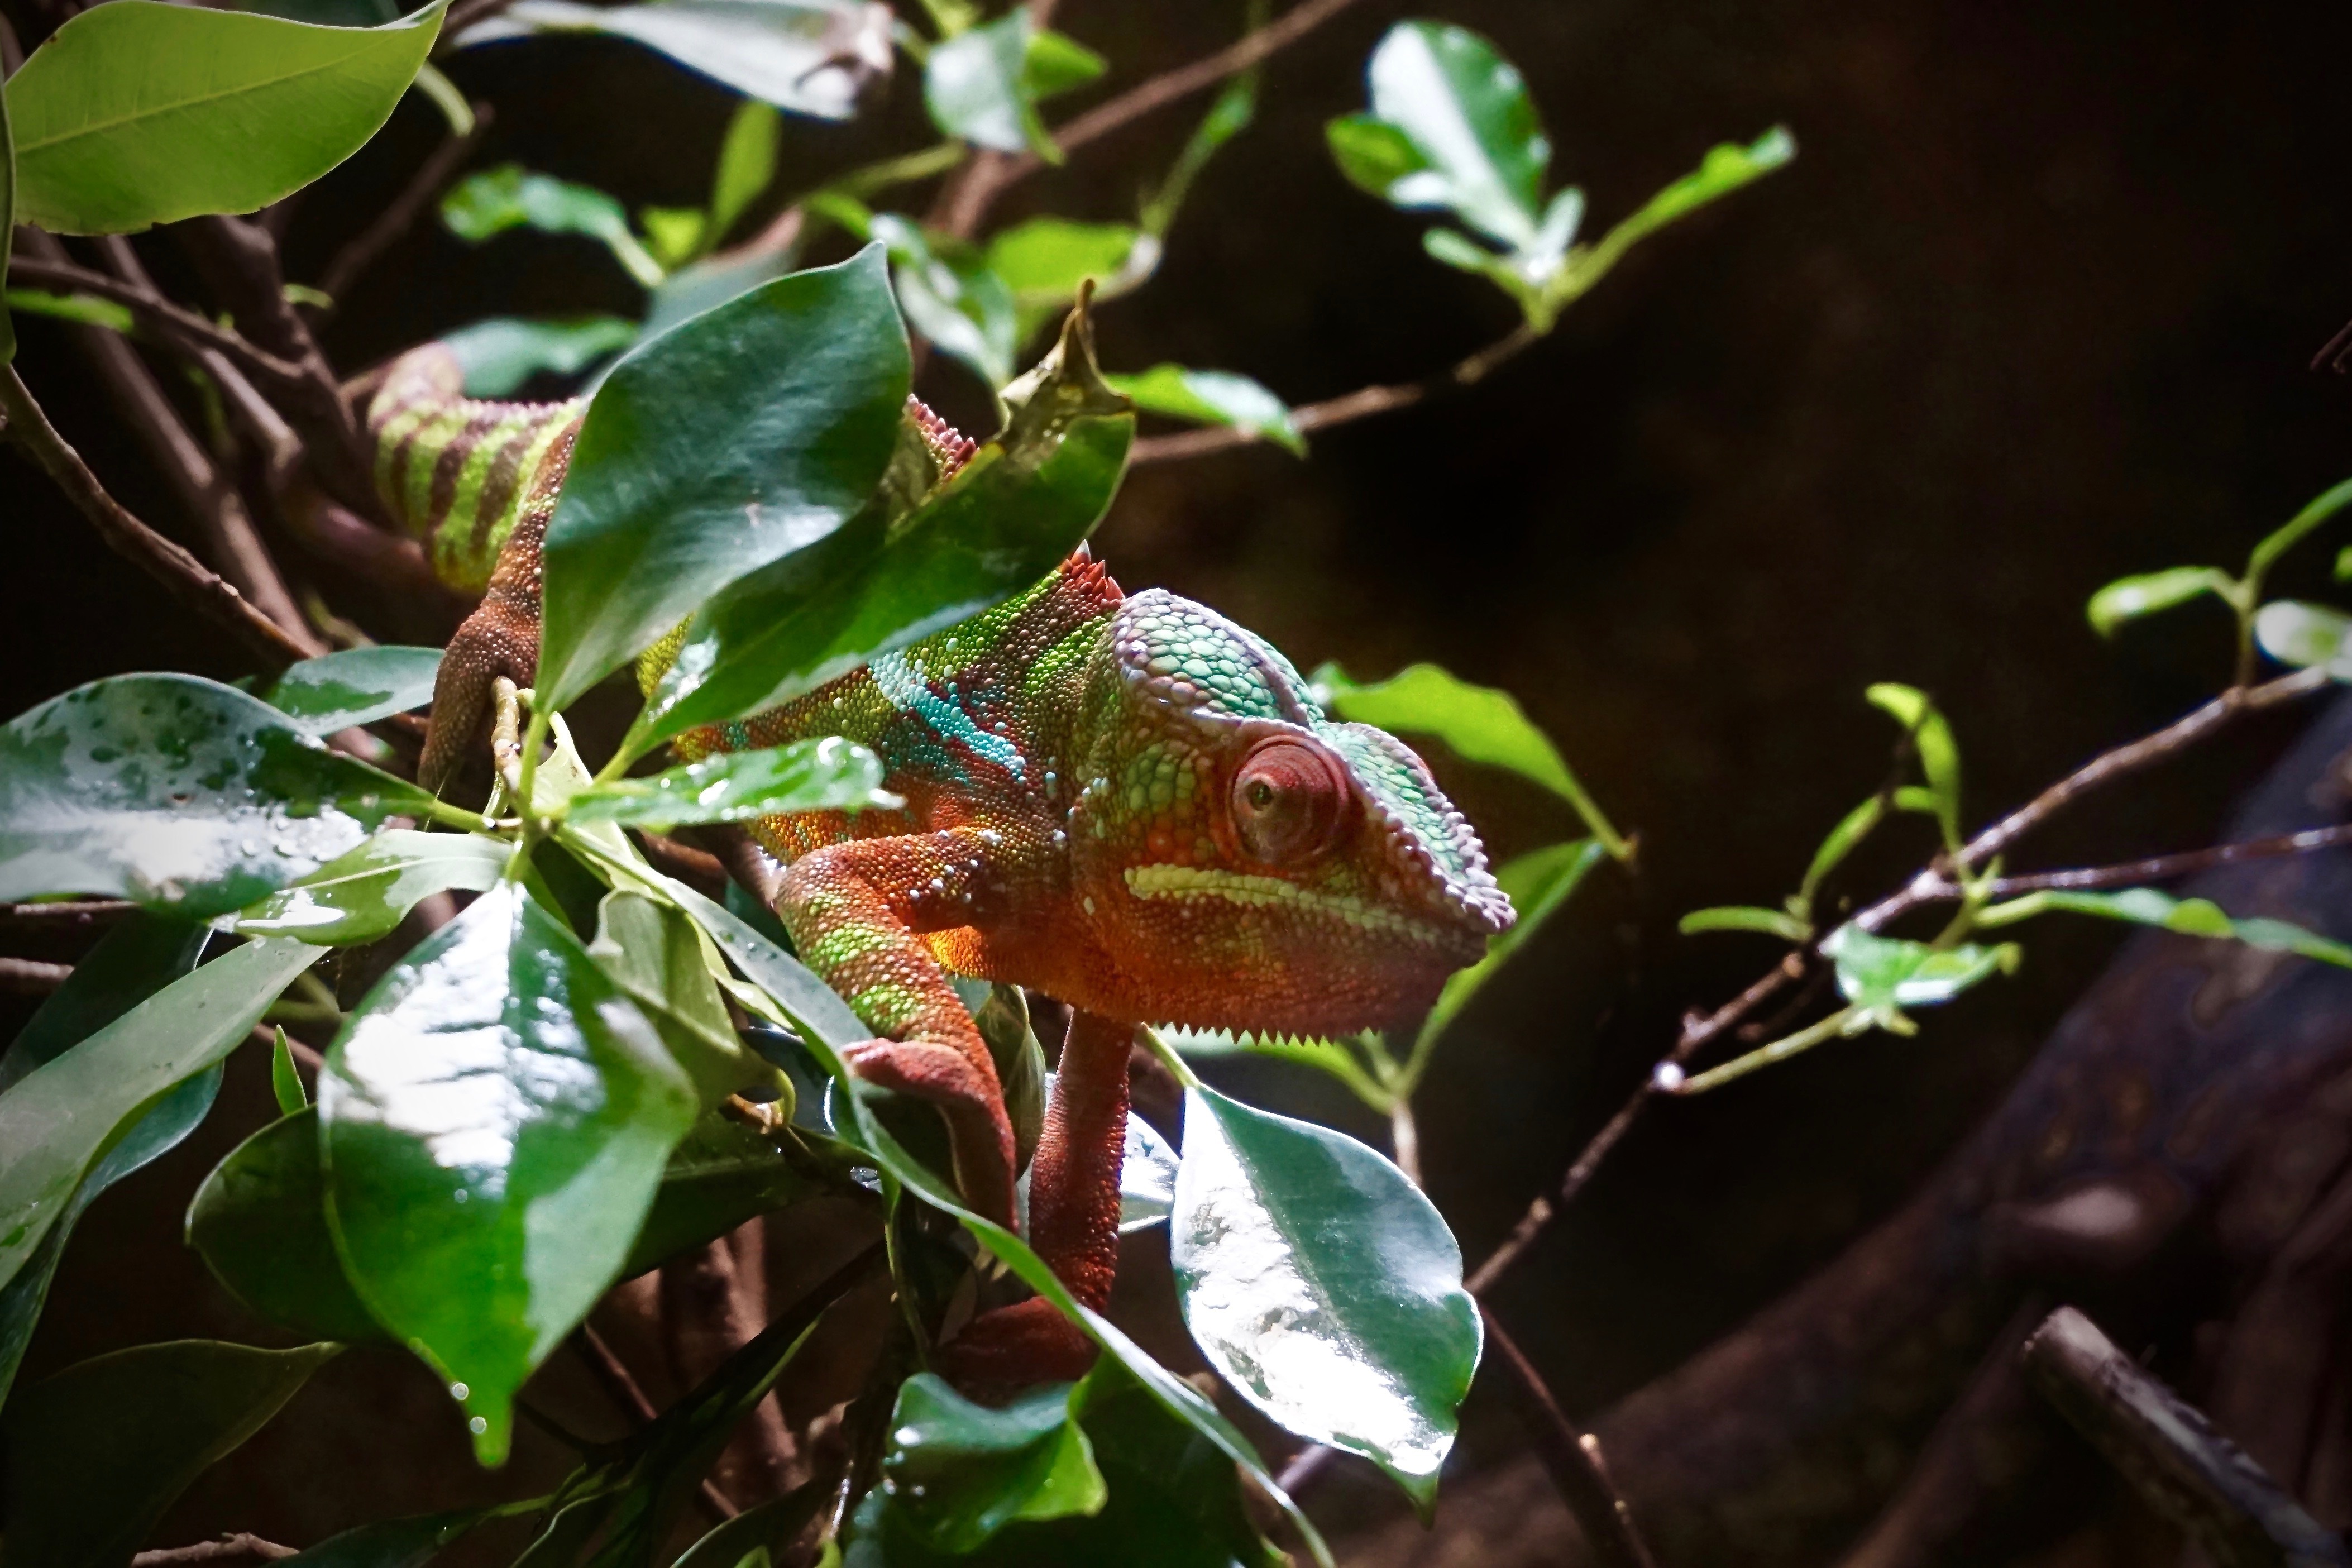
tree, nature, forest, branch, plant, leaf, flower, animal, green, jungle, produce, color, autumn, botany, reptile, colorful, close, flora, chameleon, shrub, rainforest, creature, hidden, squamata, iguania, macro photography, flowering plant, rainbow colors, woody plant, land plant